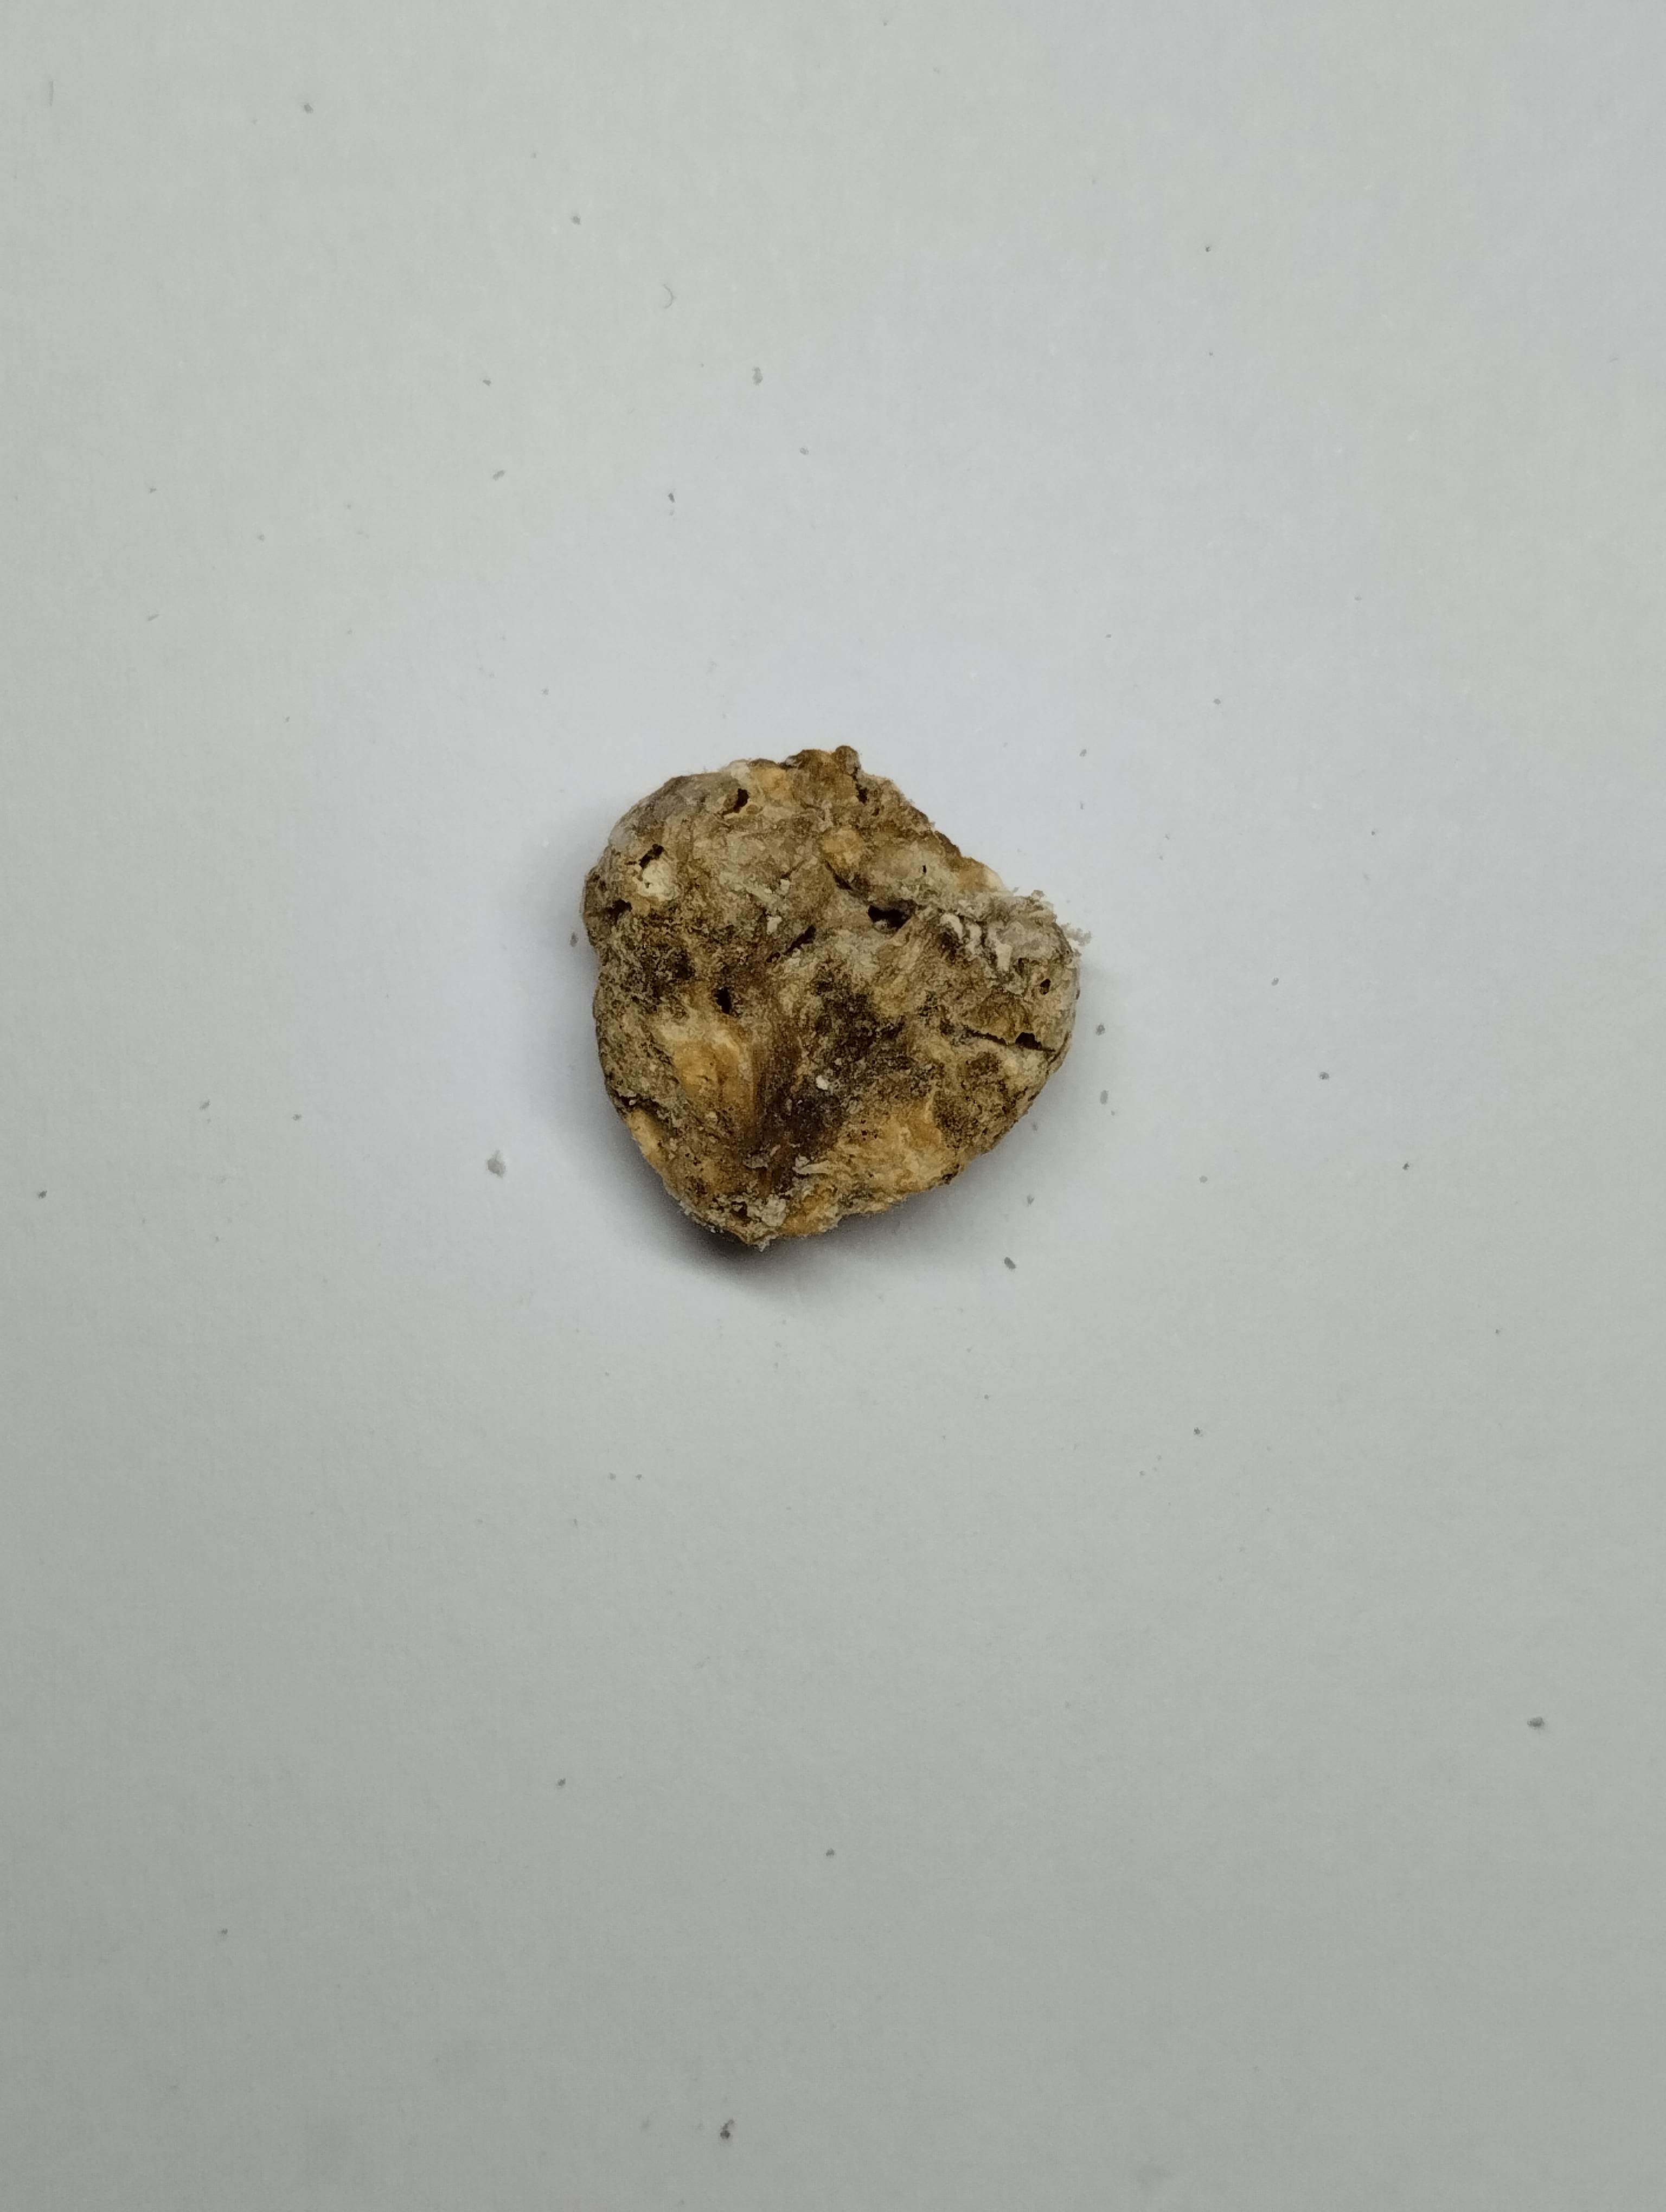
Label: rusak (damaged seed)